Twickenham Park

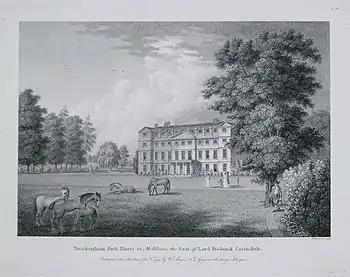
Twickenham Park House

Twickenham Park was an estate in Twickenham in south-west London.